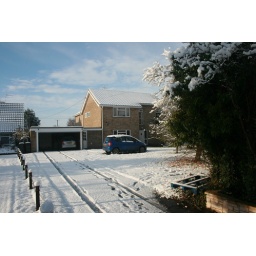
Look, my house and my car outside, in the snow